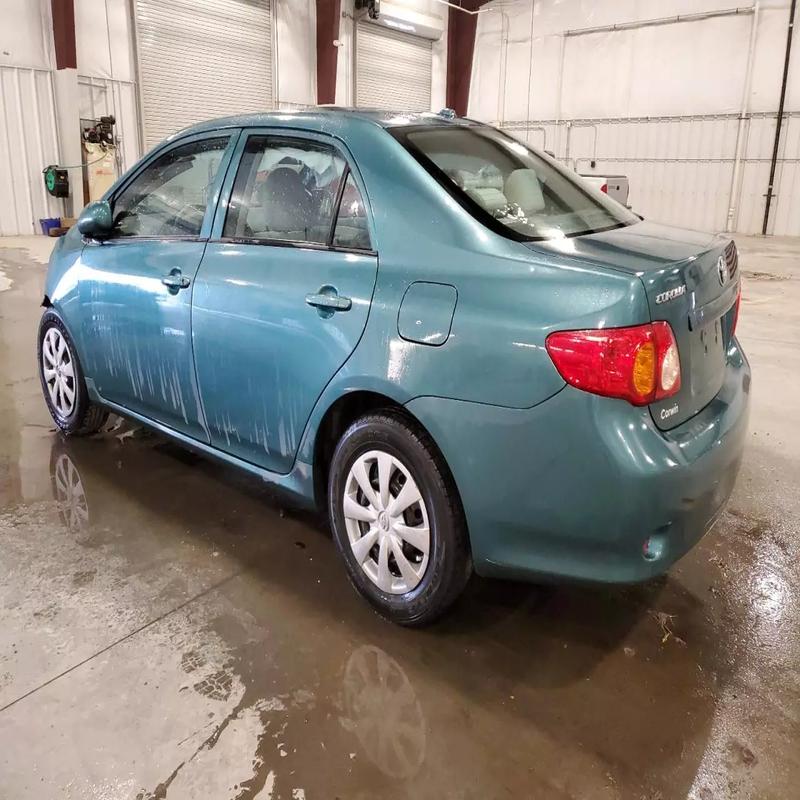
Aucun dommage détecté.
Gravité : aucun